Uropetala carovei

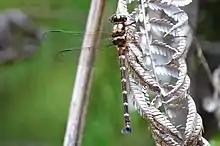
Uropetala carovei perching on vegetation

Adults feed on smaller insects, including butterflies, cicadas and wasps which they can eat on the wing.